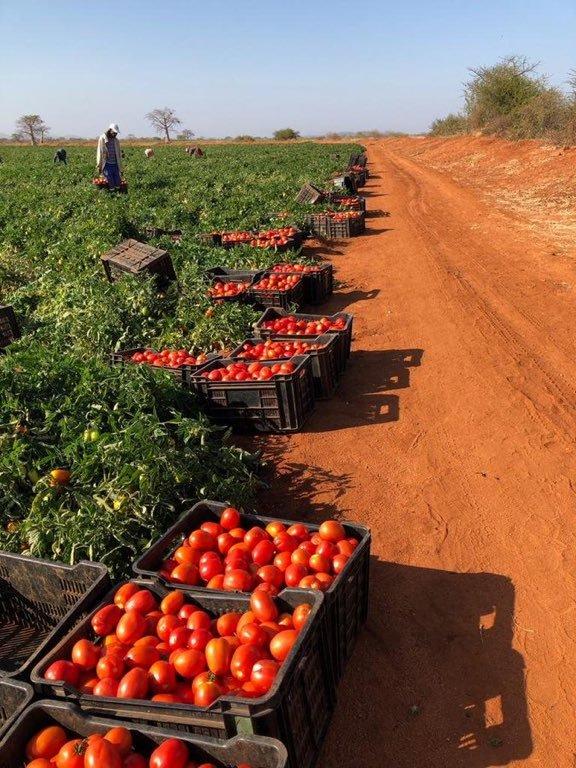
Matenga maalumu yenye rangi nyeusi, yakitumika shambani kuhifadhi mavuno ya nyanya, kwa ajili ya usafirishaji kuelekea sokoni ili yakapate kuuzwa.